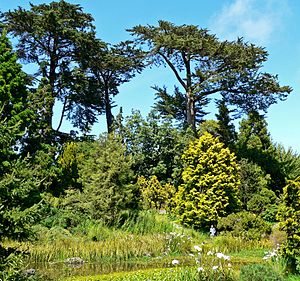
Arboret
En samling af cypresser i Strybing Arboretum (en afdeling i San Francisco Botanical Garden).
Et arboret er en forstbotanisk have, der primært rummer samlinger af vedplanter, dvs. træer og buske af forskellige arter.